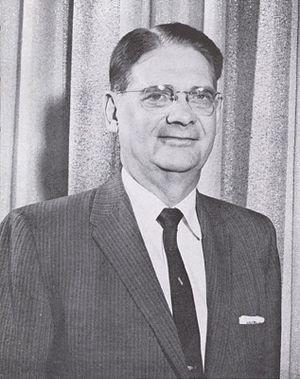
Ralph Gilmour Brooks, né le 6 juillet 1898 et mort le 9 septembre 1960, est un homme politique démocrate américain. Il est le 29ᵉ gouverneur du Nebraska entre 1959 et 1960.